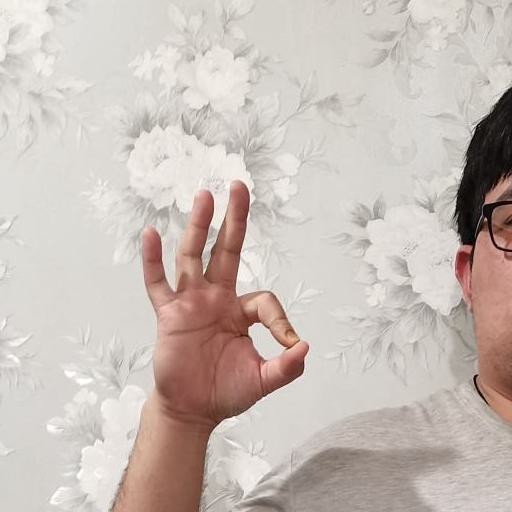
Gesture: ok